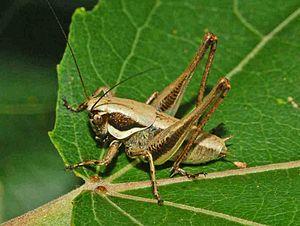
La decticelle trompeuse, Pholidoptera fallax, est une espèce de sauterelles de la famille des Tettigoniidae.